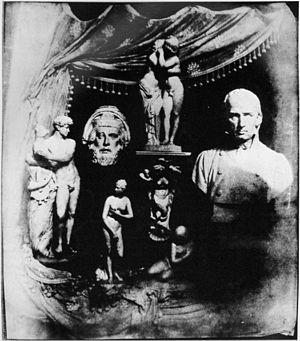
Hippolyte Bayard (1801–1887): Nature morte avec moulages c.1839